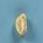
Maize quality: Bad